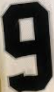
Number: 9